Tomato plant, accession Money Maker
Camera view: vertical (180 deg); turntable rotation: 30 degrees
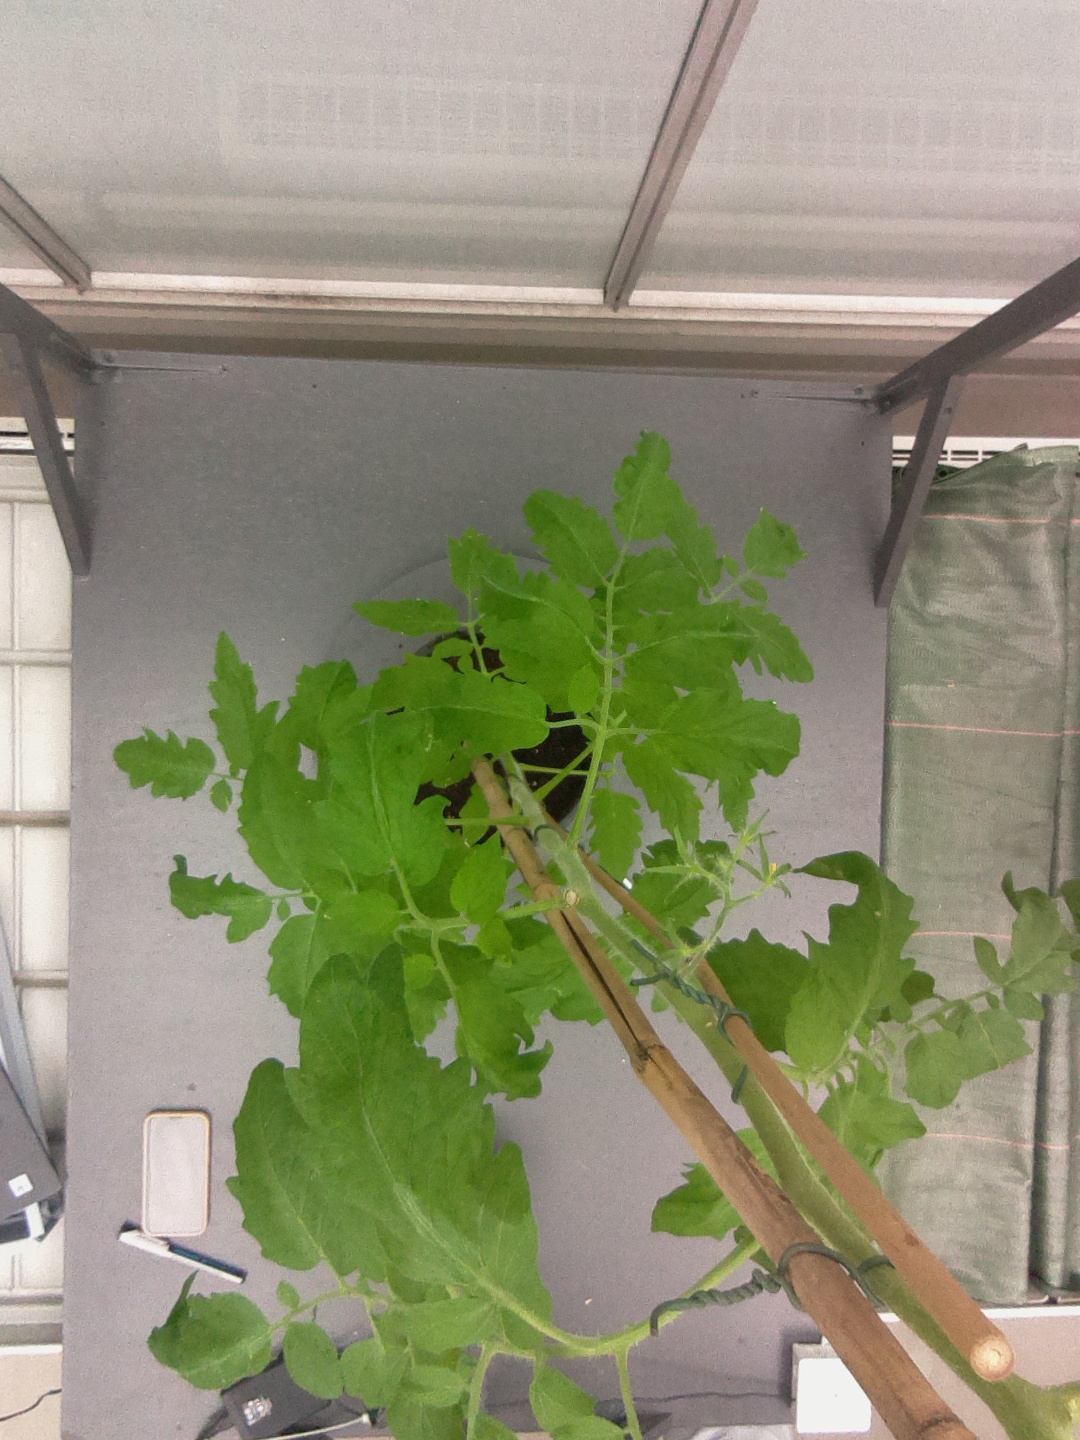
BBCH growth stage 63: 30%-40% of flowers open